Elizabeth Clephane

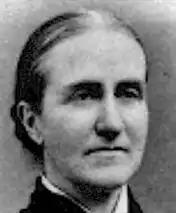
Elizabeth Clephane, from an undated photograph.

Elizabeth Cecilia Douglas Clephane (18 June 1830 – 19 February 1869) was a Scottish songwriter, who wrote the hymns "The Ninety and Nine" and "Beneath the Cross of Jesus".